British postal agencies in Eastern Arabia

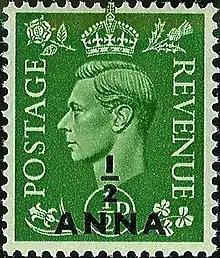
A surcharged British stamp issued in 1948

British postal agencies in Eastern Arabia issued early postage stamps used in each of Abu Dhabi, Bahrain, Dubai, Kuwait, Muscat and Qatar. Muscat and Dubai relied on Indian postal administration until 1 April 1948 when, following the Partition of India, British agencies were established there. Two agencies were opened in Qatar: at Doha (August 1950) and Umm Said (February 1956). In Abu Dhabi, an agency was opened on Das Island in December 1960 and in Abu Dhabi City on 30 March 1963. The agencies also supplied stamps to Bahrain until 1960; and to Kuwait during shortages in 1951–1953.